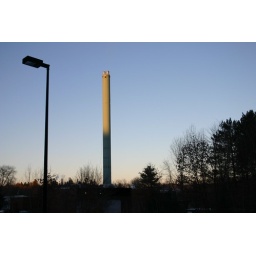
The last light of day falls on the smokestack of the big physical plant building near the bottom of Amherst College, Amherst, MA.